Holzkirchen station

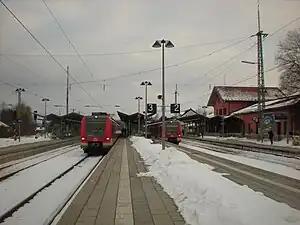

Holzkirchen station is a railway station on the Munich S-Bahn in the district of Holzkirchen in Upper Bavaria, Germany. It is served by the S-Bahn line and Bayerische Regiobahn.